Carlos Sainz Sr.

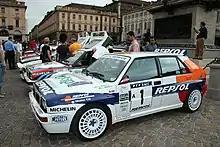
A Replica of an ex-Sainz Lancia Delta HF Integrale during Lancia centenary celebrations in Turin

Despite winning the world title Sainz left Toyota at the end of 1992, mainly because for the 1993 season the team was to be sponsored by Castrol, a rival to Sainz's personal sponsor, Repsol. Sainz therefore moved to the private but Lancia-backed Jolly Club. Lancia had won the manufacturers' championship for the previous six years, but the Delta was an ageing design and technical developments during the season were minor, despite assurances given to Sainz that development would continue. The Delta lost ground to newer cars, and became less and less competitive as 1993 wore on. Sainz's only podium finish was his second place at the Acropolis Rally. He finished second on the San Remo Rally, but he and his teammate were later disqualified for using illegal fuel. He finished eighth in the drivers' championship, which was won by Toyota driver Juha Kankkunen. Lancia withdrew from the sport altogether at the end of the season.